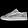
Label: Sneaker